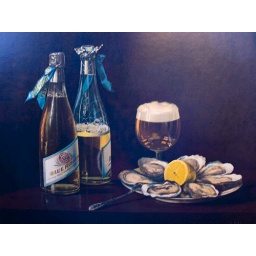
A painting showing two bottle of Pabst next to a plate of oysters in the Best Place Gift Center.